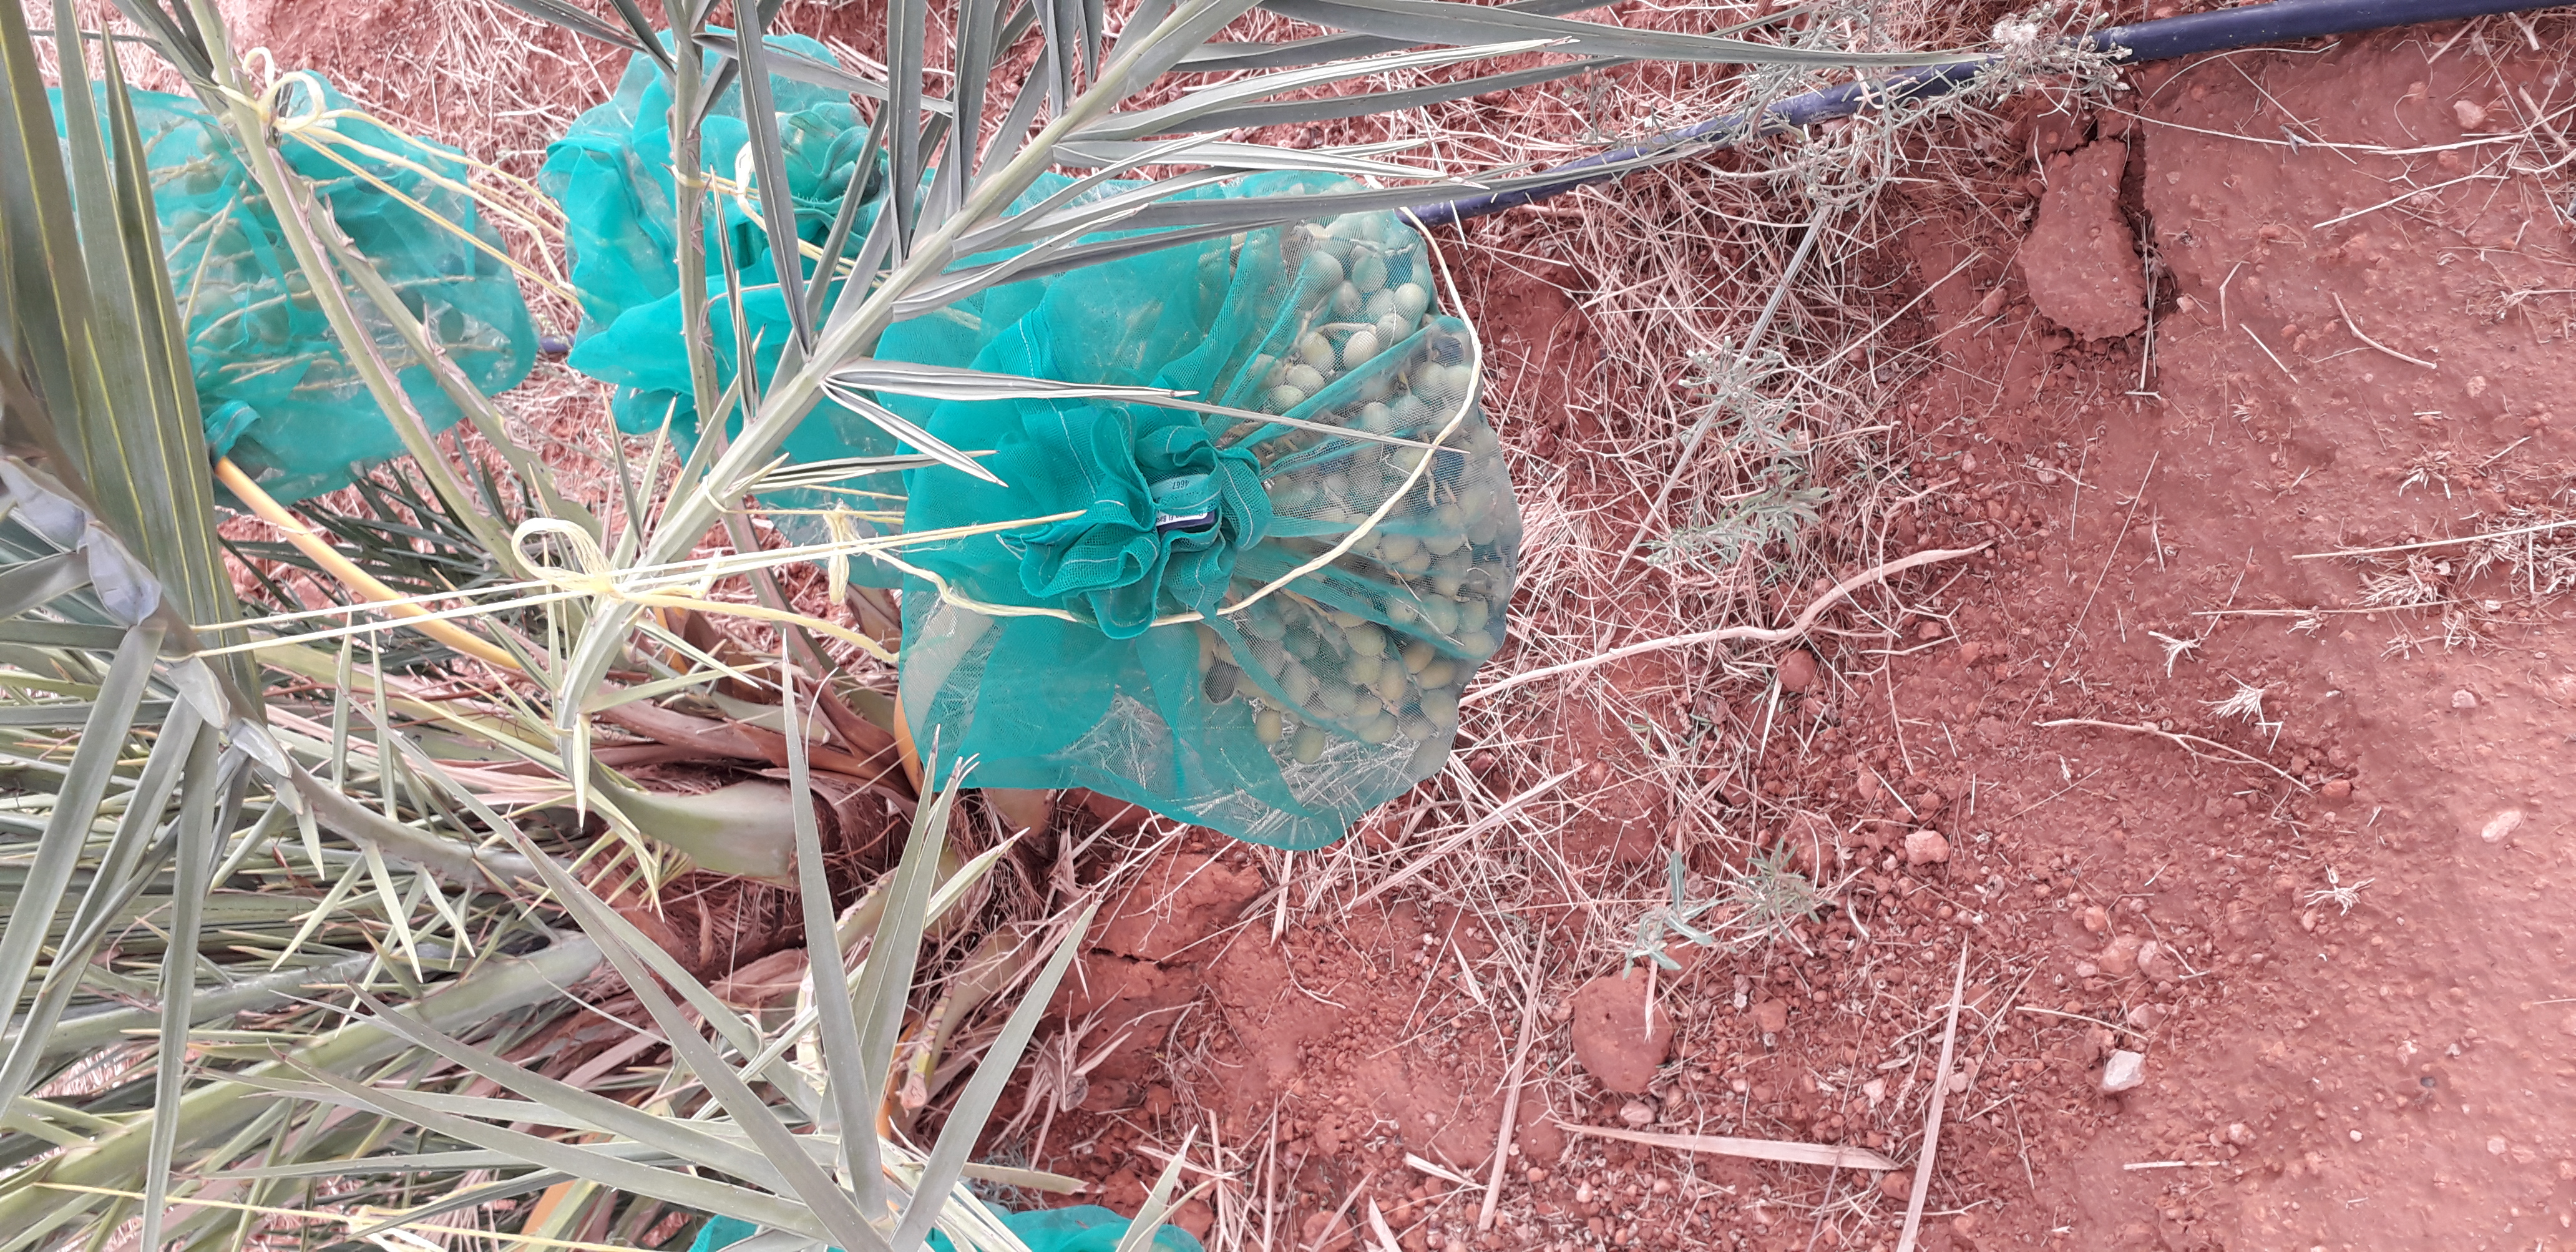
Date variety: kholt